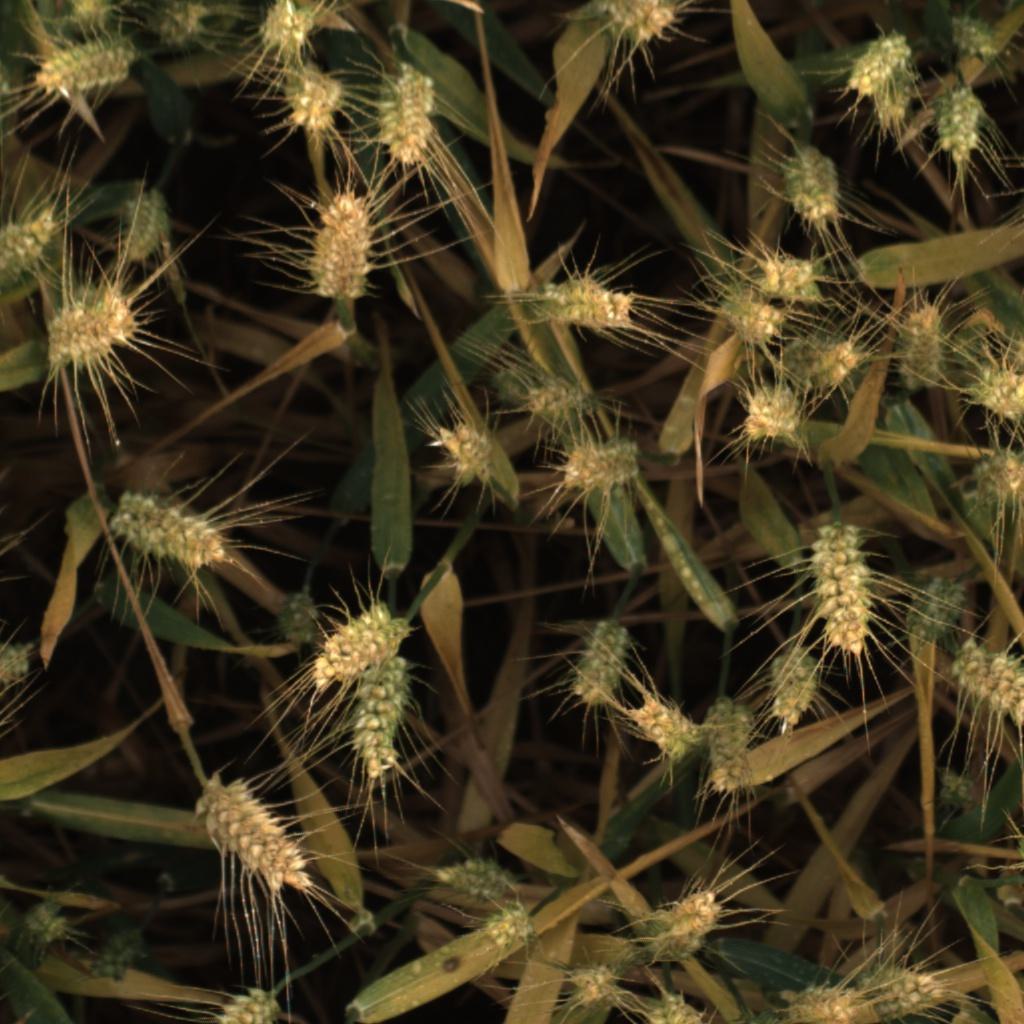
Country: UK
Location: Rothamsted
Wheat development stage: Filling - Ripening